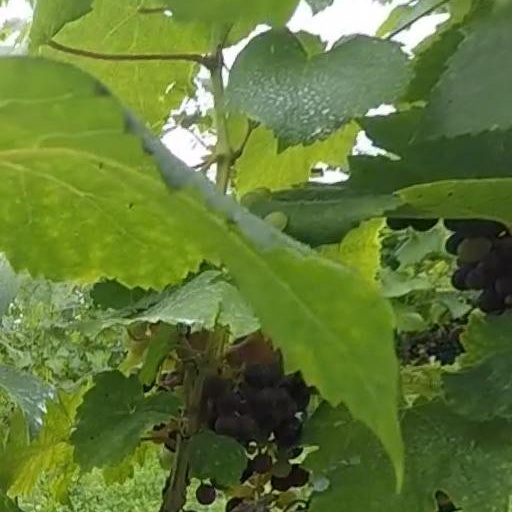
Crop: grape